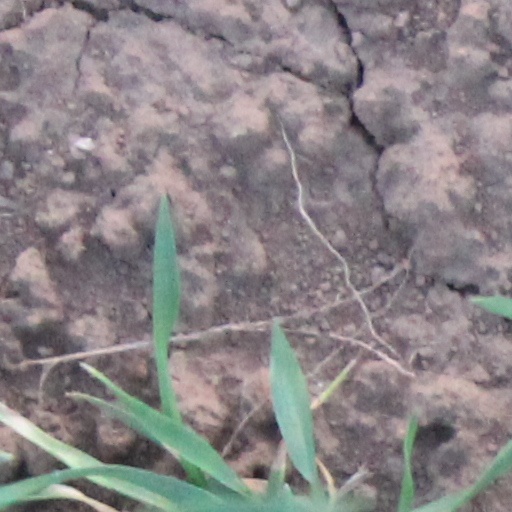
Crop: wheat